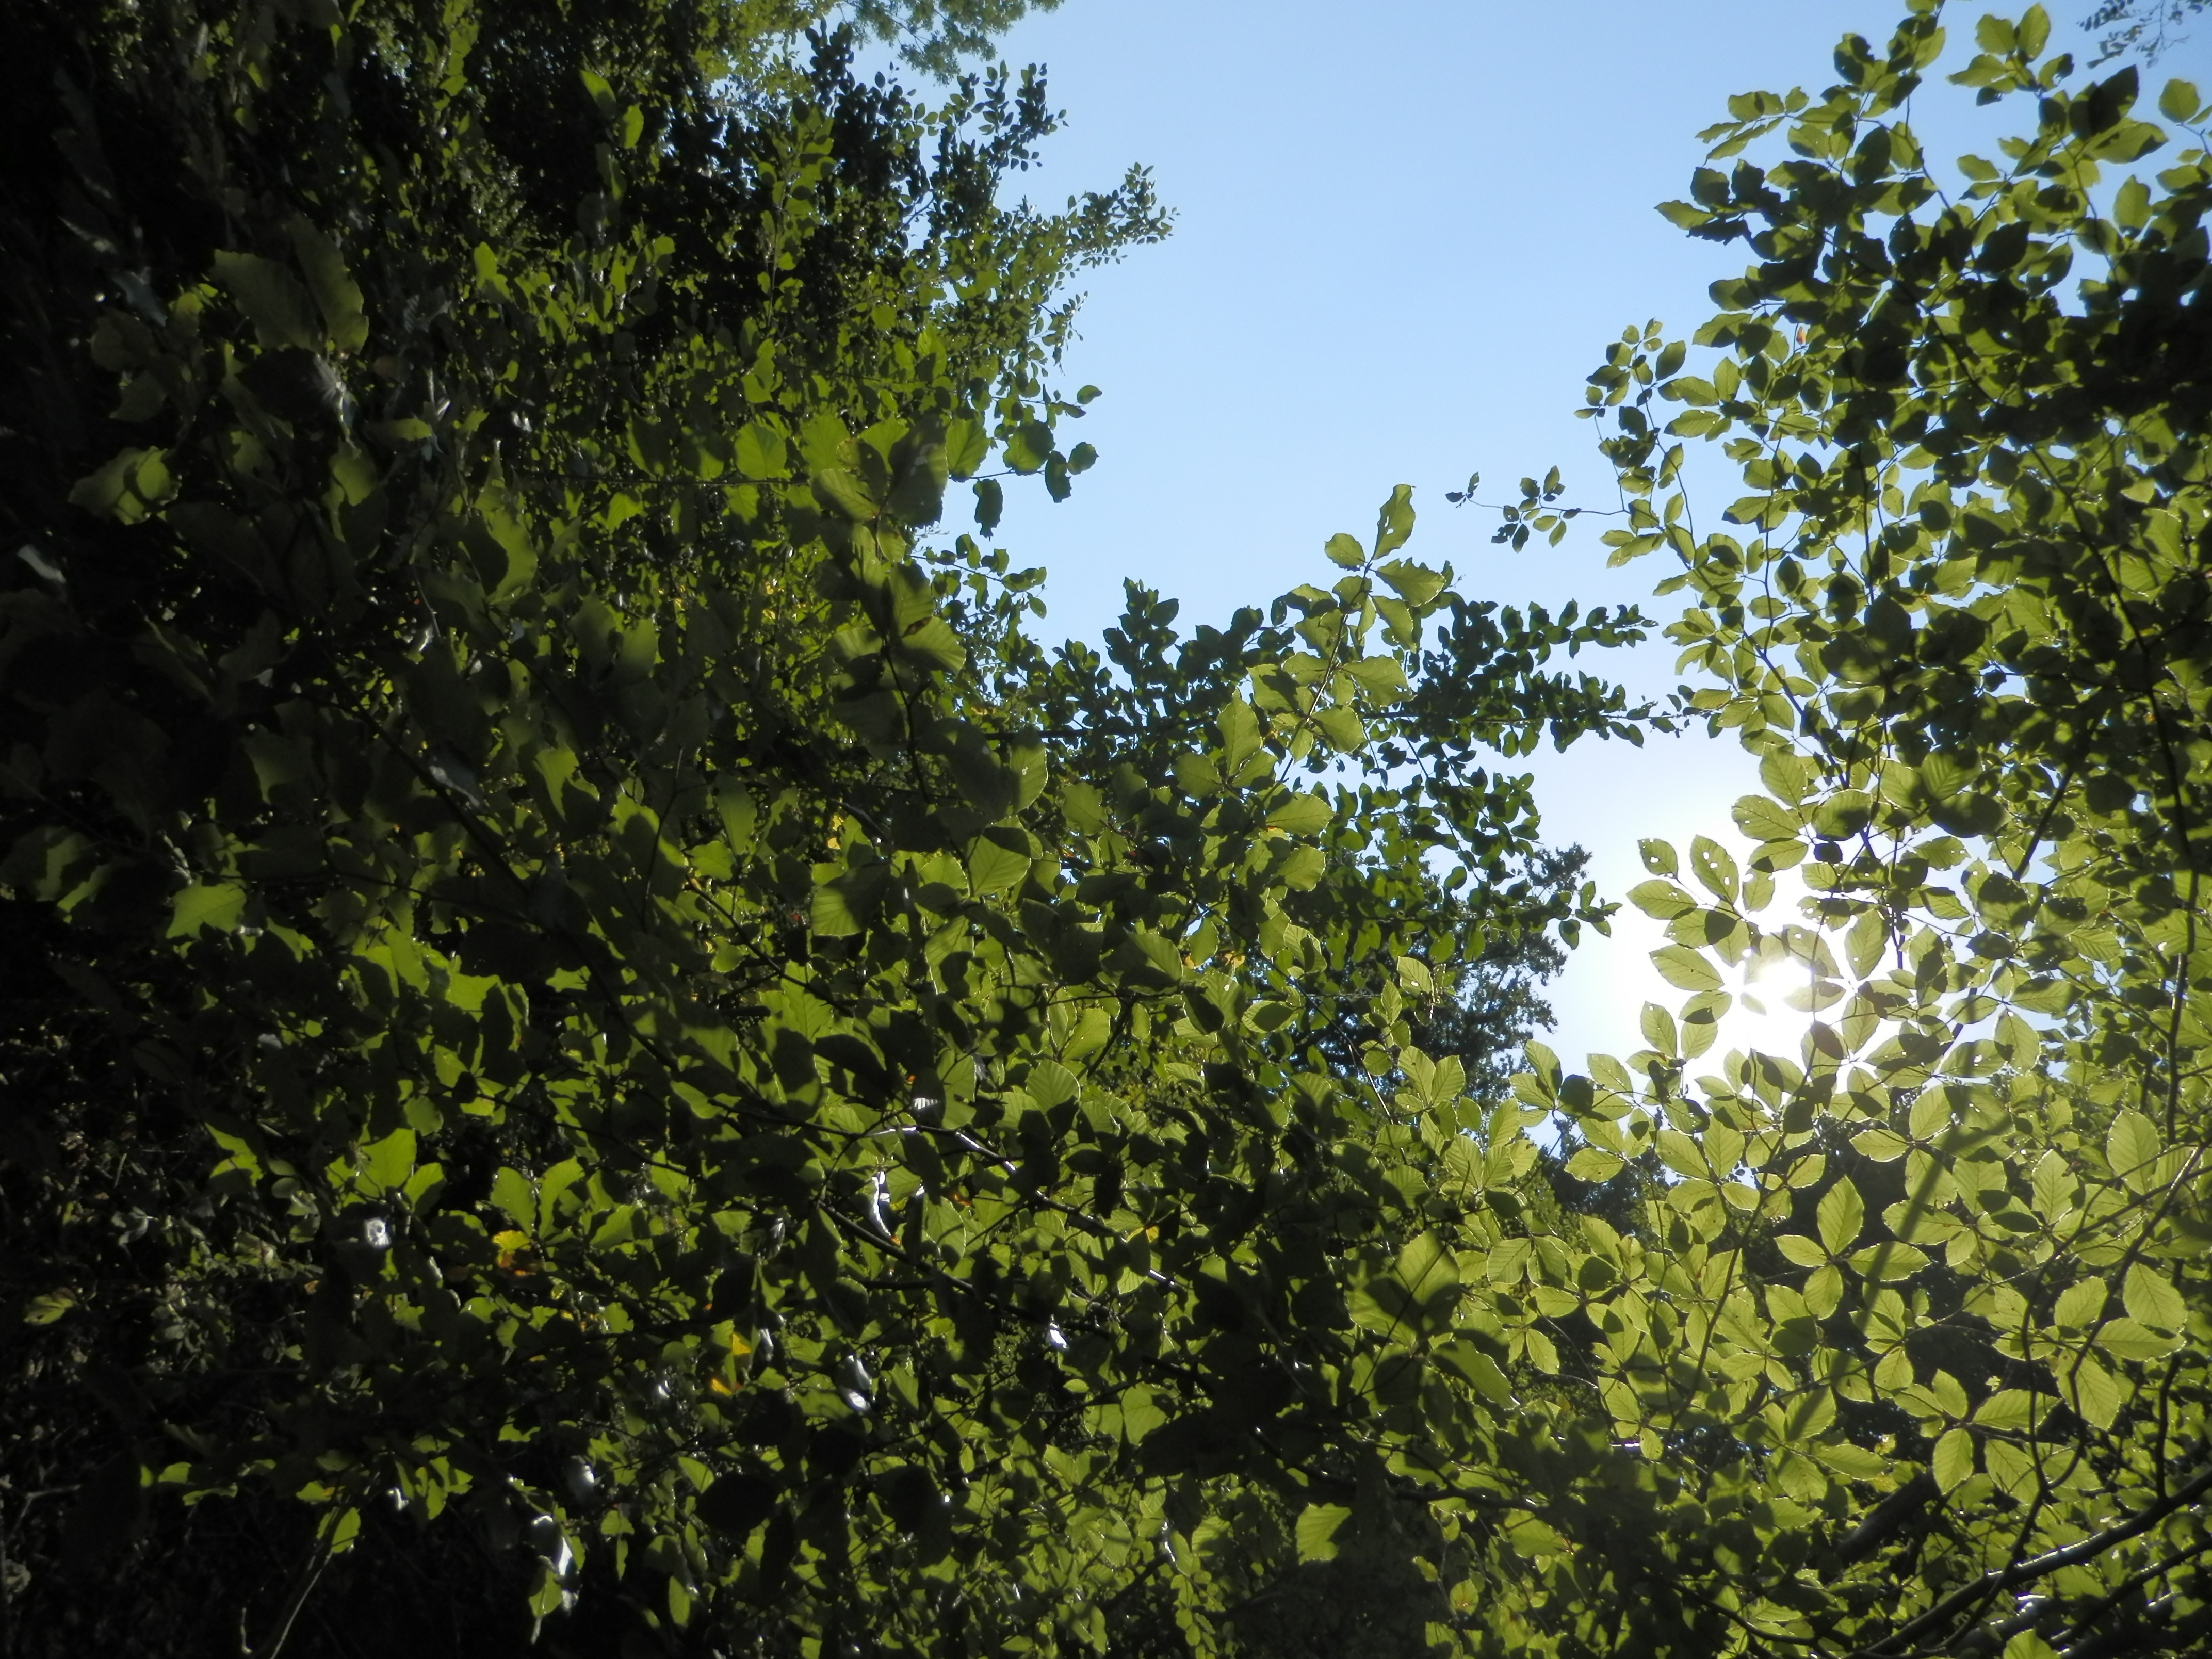
tree, nature, forest, branch, plant, sky, sun, meadow, sunlight, leaf, flower, green, jungle, natural, autumn, leaves, woods, vegetation, shrub, rainforest, bright, beautiful, woodland, habitat, tree branches, green planet, natural environment, woody plant